José Antonio Aguirre (politician)

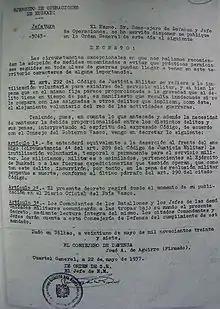
Document signed by Aguirre in 1937

José Antonio Aguirre was born in Bilbao, Biscay, Spain. He studied in the Basque Country's first Ikastola, a school in which all lessons were given in Basque. He later studied law at the University of Deusto.